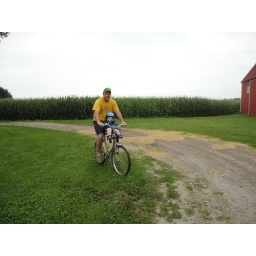
first time in his new bike seat